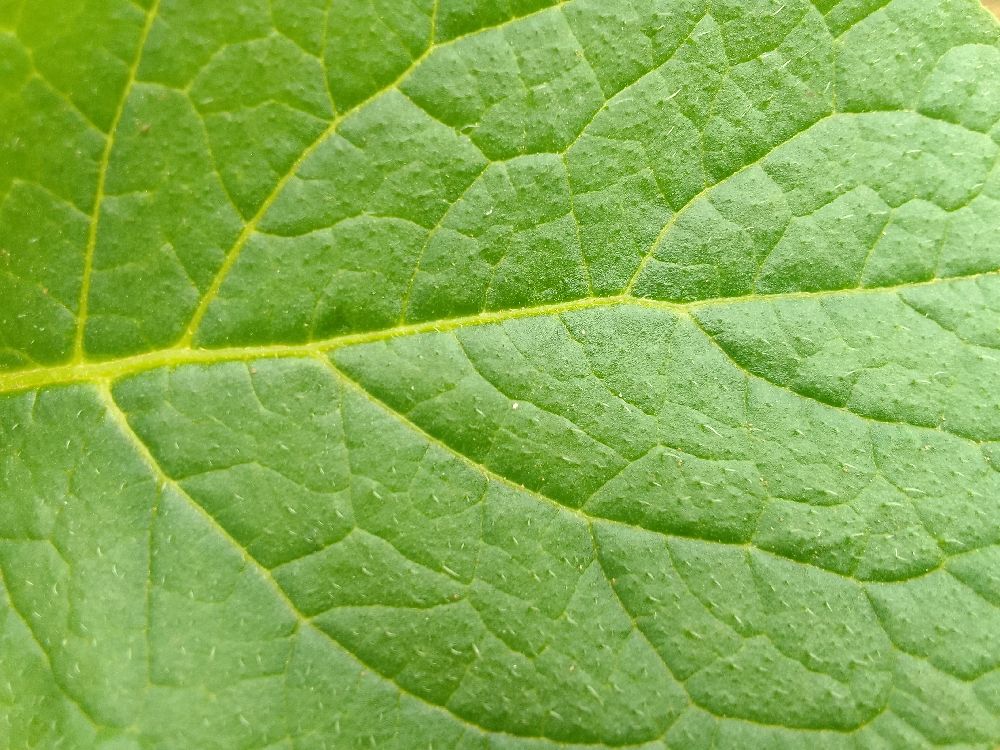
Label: Healthy